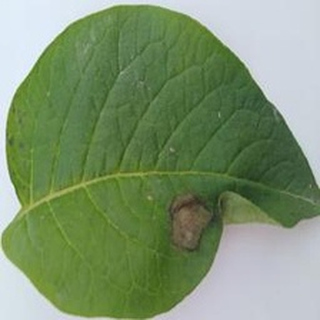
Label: potato_late_blight